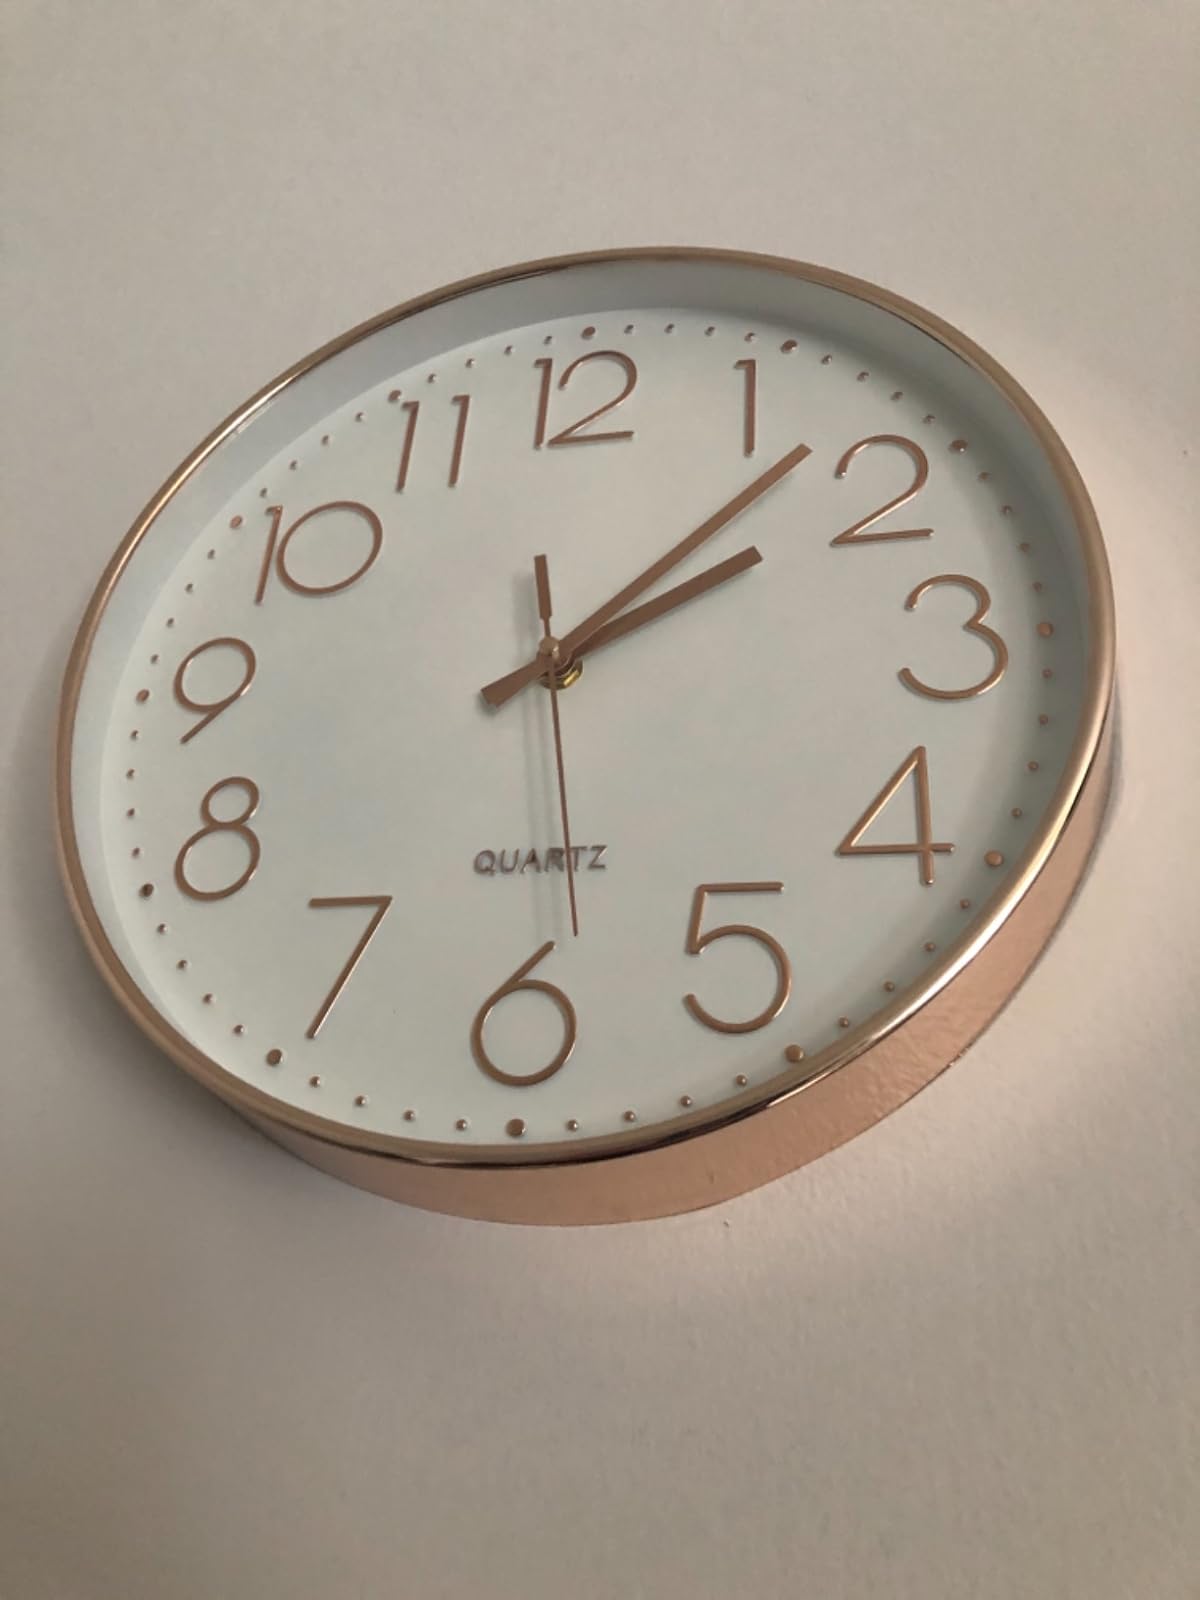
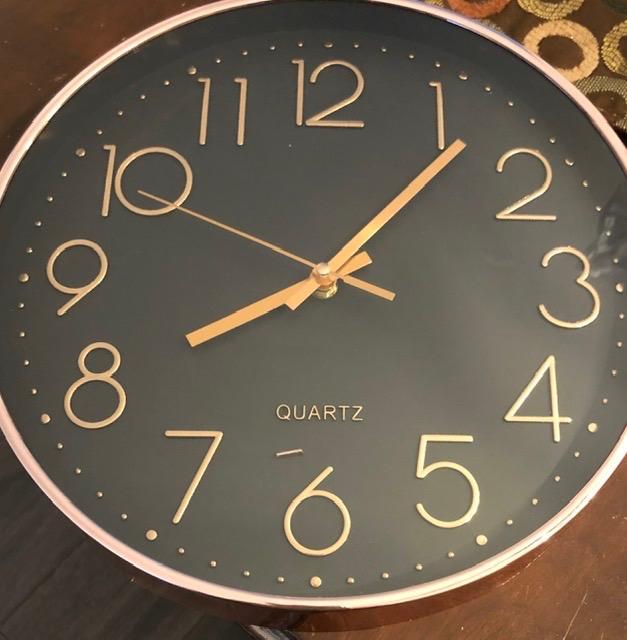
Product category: clock
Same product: no